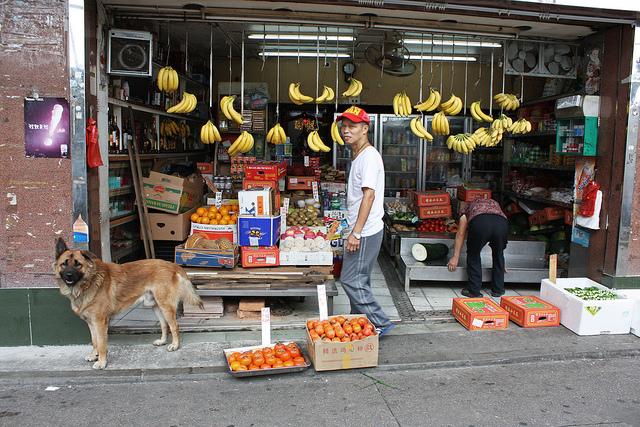
a man walking down the street with a dog in front of a shop that sell fruit